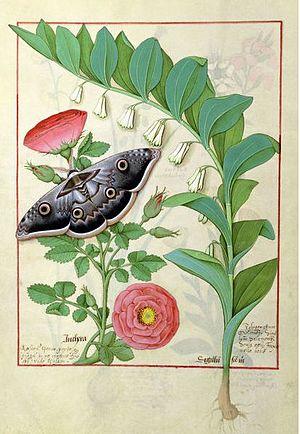
Un herbier médiéval est un livre de botanique qui était, au Moyen Âge, consacré aux plantes médicinales et répertoriait les produits provenant de ces plantes, plus rarement d'animaux et de minéraux. Il s'agissait de remèdes simples, composés d'un seul ingrédient, provenant de la nature, en particulier des plantes.
Robinet Testard est un artiste enlumineur actif entre 1471 et 1531 à Poitiers et Cognac. Il a été notamment peintre au service des comtes d'Angoulême. Il est parfois désigné sous le nom de convention de Maître de Charles d'Angoulême.